History of the Cyclades

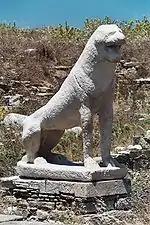
The Lion of Naxos on Delos.

Between the middle of the 15th century BC and the middle of the 11th century BC, relations between the Cyclades and the continent went through three phases. Right around 1250 BC (Late Helladic III A-B1 or beginning of Late Cycladic III), Mycenaean influence was felt only on Delos, at Aghia Irini (on Kea), at Phylakopi (on Milos) and perhaps at Grotta (on Naxos). Certain buildings call to mind the continental palaces, without definite proof, but typically Mycenaean elements have been found in religious sanctuaries. During the time of troubles accompanied by destruction that the continental kingdoms experienced (Late Helladic III B), relations cooled, going so far as to stop (as indicated by the disappearance of Mycenaean objects from the corresponding strata on the islands). Moreover, some island sites built fortifications or improved their defenses (such as Phylakopi, but also Aghios Andreas on Siphnos and Koukounaries on Paros). Relations were resumed during Late Helladic III C. To the importation of objects (jars with handles decorated with squids) was also added the movement of peoples with migrations coming from the continent. A beehive tomb, characteristic of continental Mycenaean tombs, has been found on Mykonos. The Cyclades were continuously occupied until the Mycenaean civilisation began to decline.